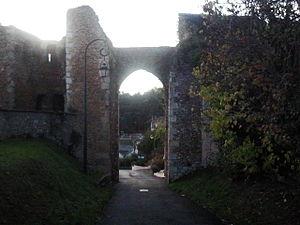
Ancienne porte du château et son principal accès
Château-Renard est une commune française située dans le département du Loiret en région Centre-Val de Loire.